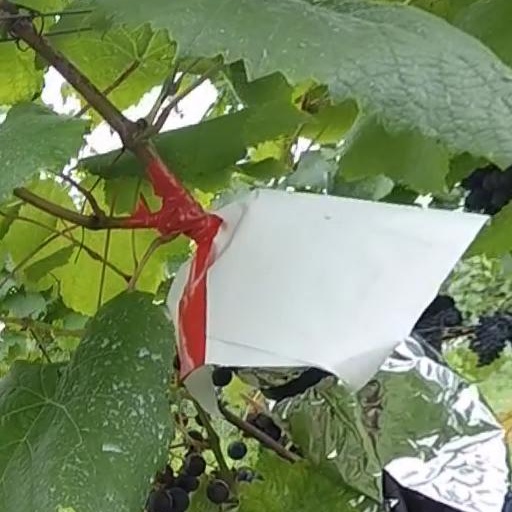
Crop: grape